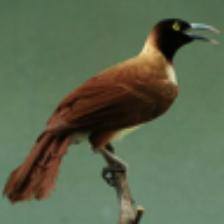
Label: NonHuman